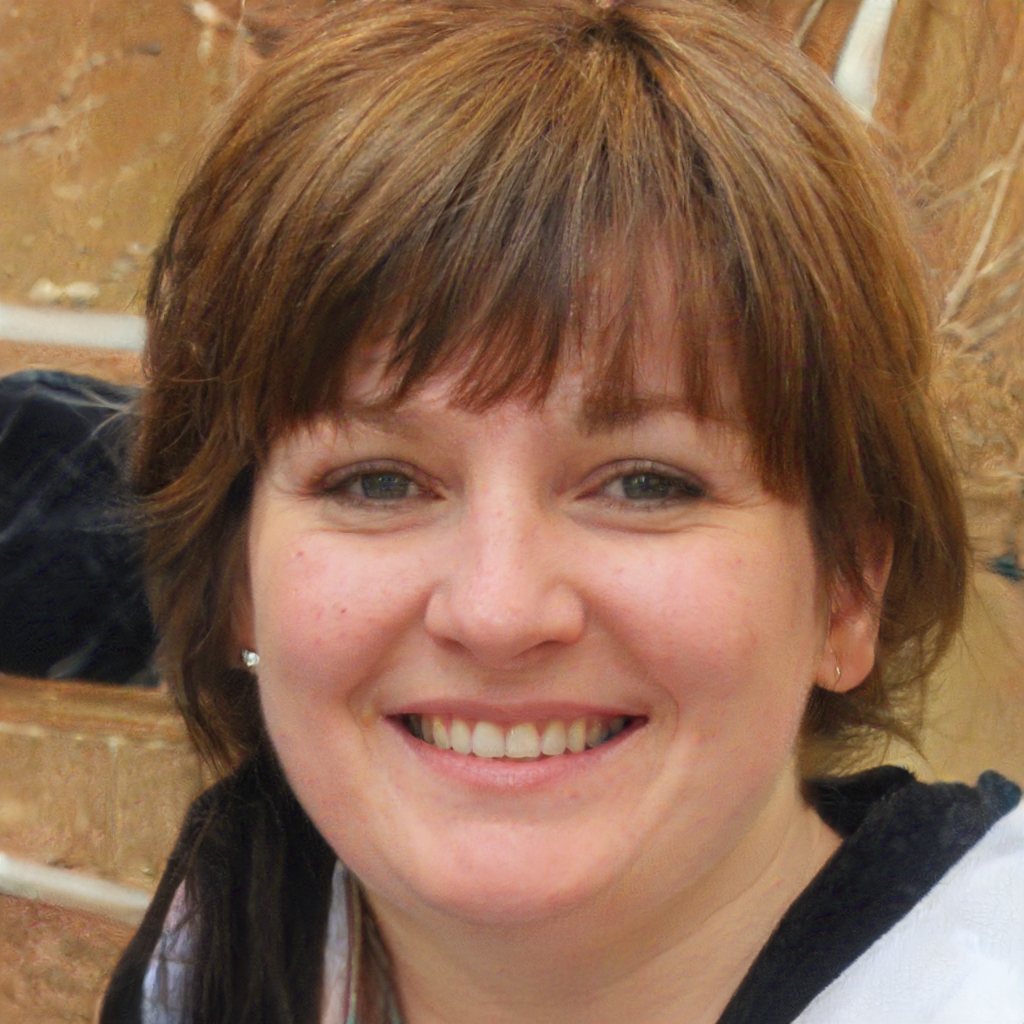
Gender: Female